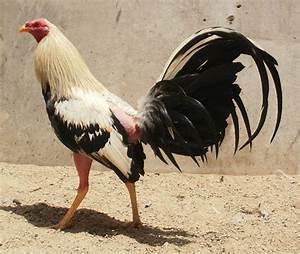
chicken